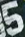
Number: 5